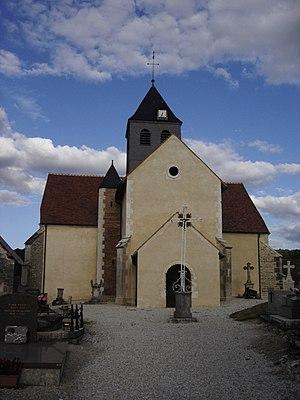
église de Chervey - Aube - France
Chervey est une commune française, située dans le département de l'Aube en région Grand Est.